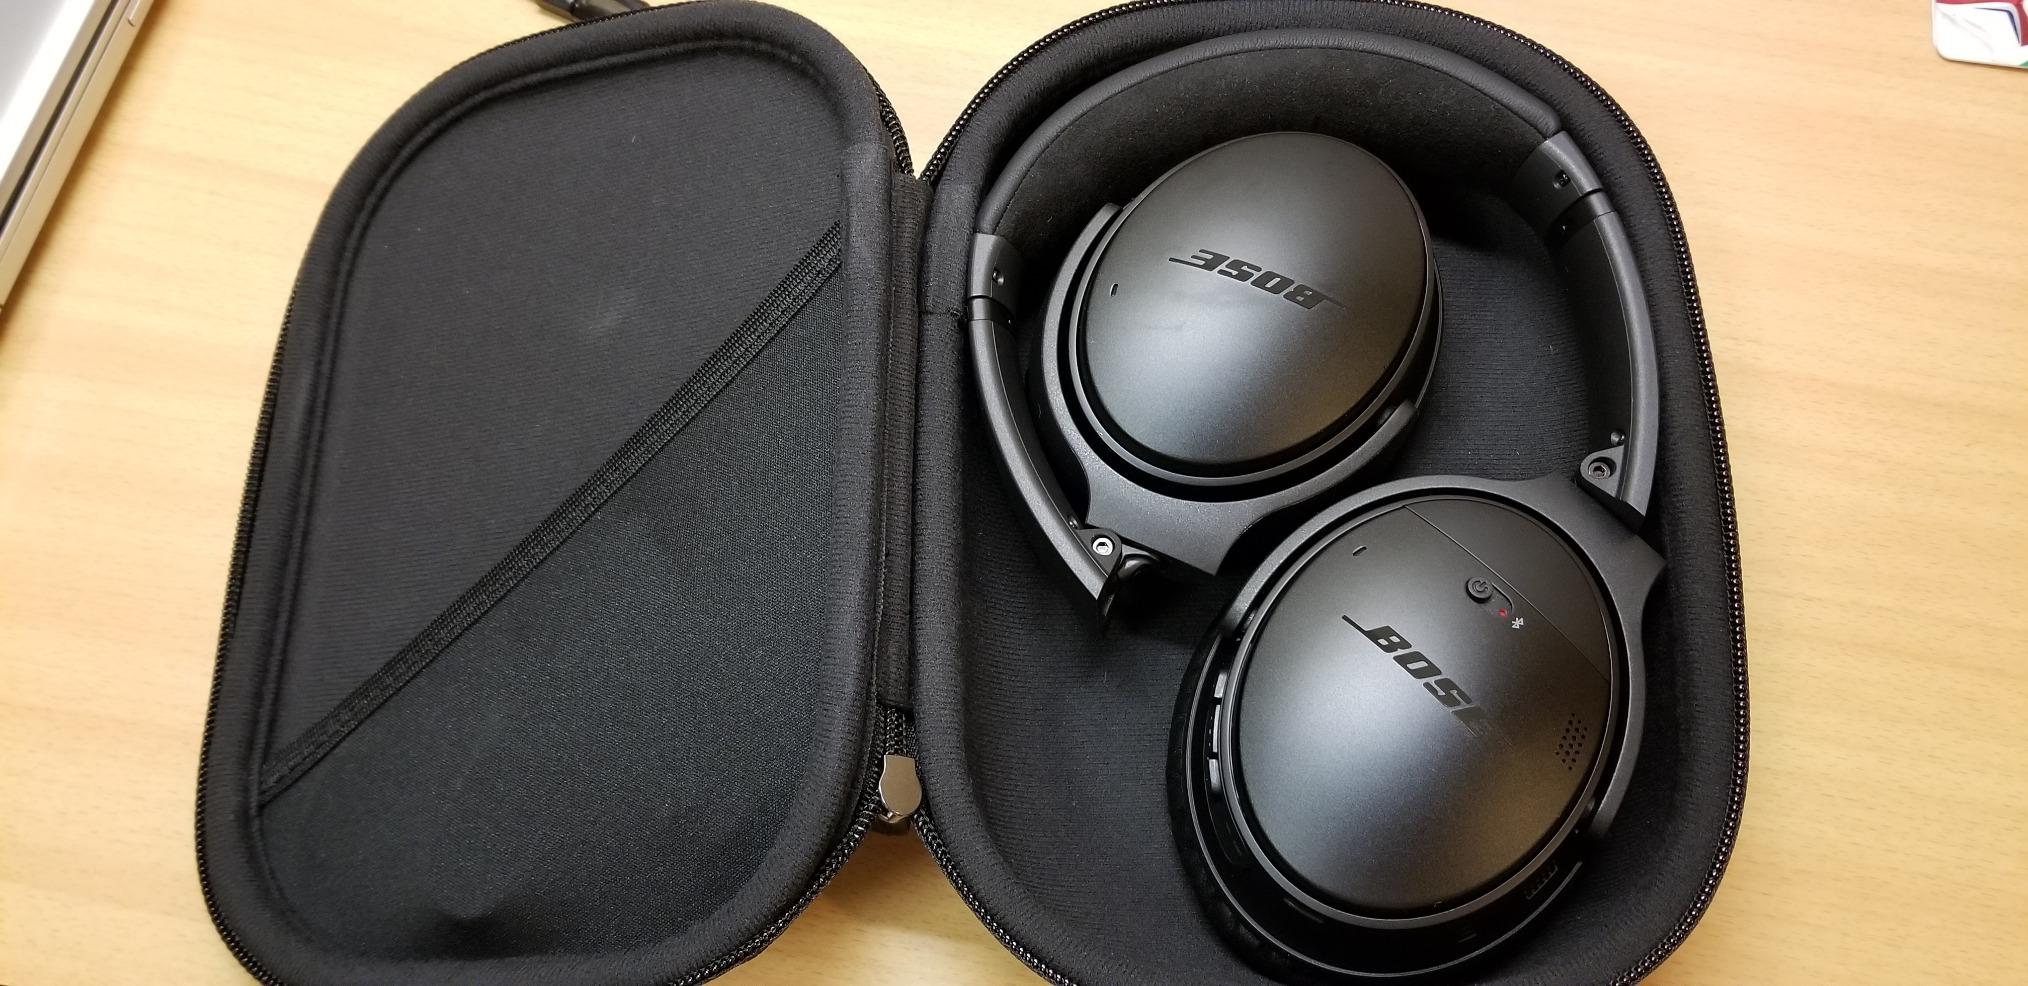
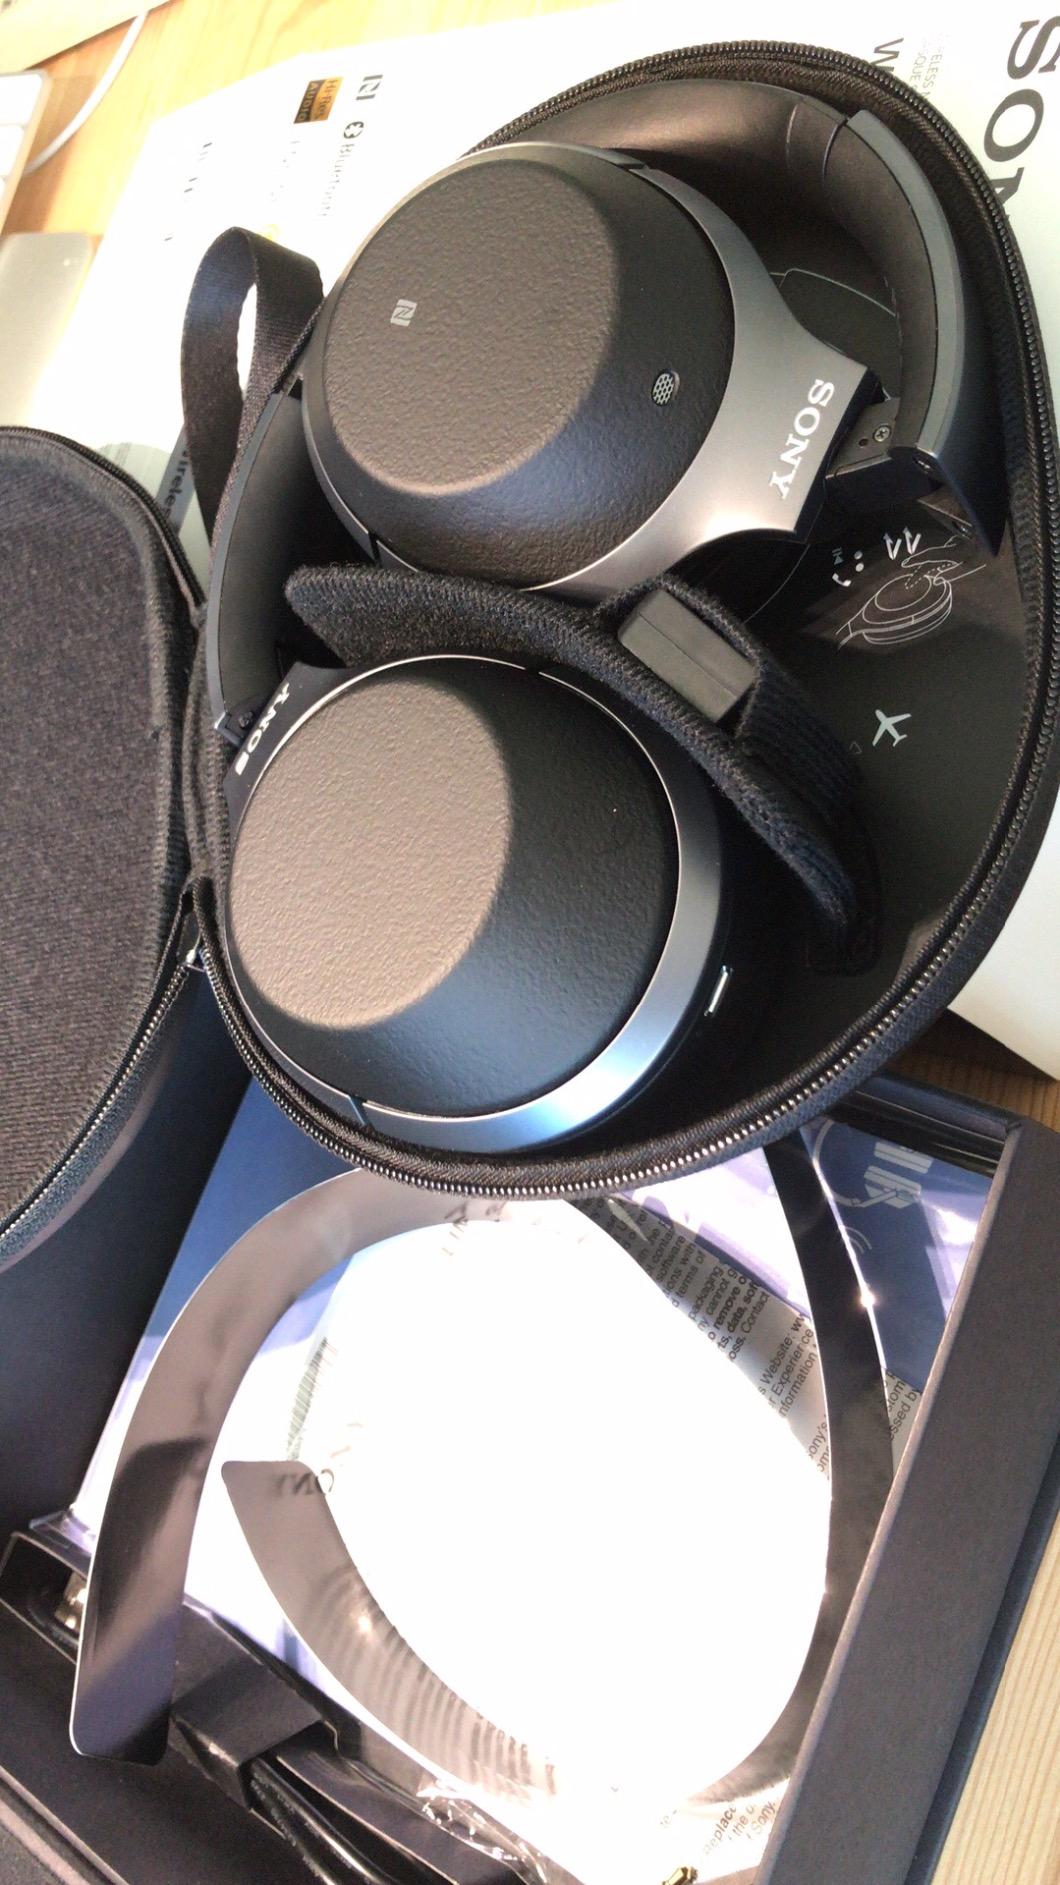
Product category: headphones
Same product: no